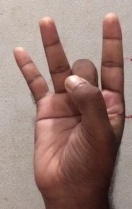
ASL sign: 8